Château de Saint-Fargeau

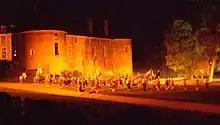
Historic reenactment at Château de Saint-Fargeau

In 1977, Michel Guyot and his brother Jacques, supported by the local authorities, acquired the château and its estate and undertook to restore it and bring it back to life. The restoration efforts were successful and the château has become a popular tourist attraction. Some rooms in the private part of the château, which have preserved their old decoration, are rented to the public. The restored areas of the Château de Saint-Fargeau are also open to the public. There is also a sound and light show organized by the association "Les Amis du Château de Saint-Fargeau" to raise funds for additional restorations. It lasts two hours and traces more than 1,000 years of "History through Joan of Arc and the French Revolution". This production has taken place for more than 25 years and involves over 700 actors and 50 horseback riders from the surrounding community. As of 2016, Michel Guyot is still the owner of the chateau and has gone on to establish the Guédelon Castle project.